Leslie Perkins Snow

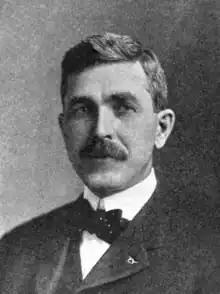

Leslie Perkins Snow (October 19, 1862 – March 16, 1934) was a justice of the New Hampshire Supreme Court from 1921 to 1932.